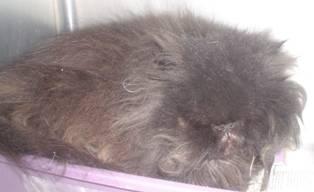
cat